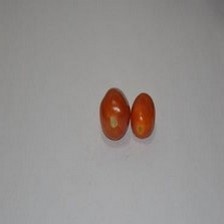
Label: tomato